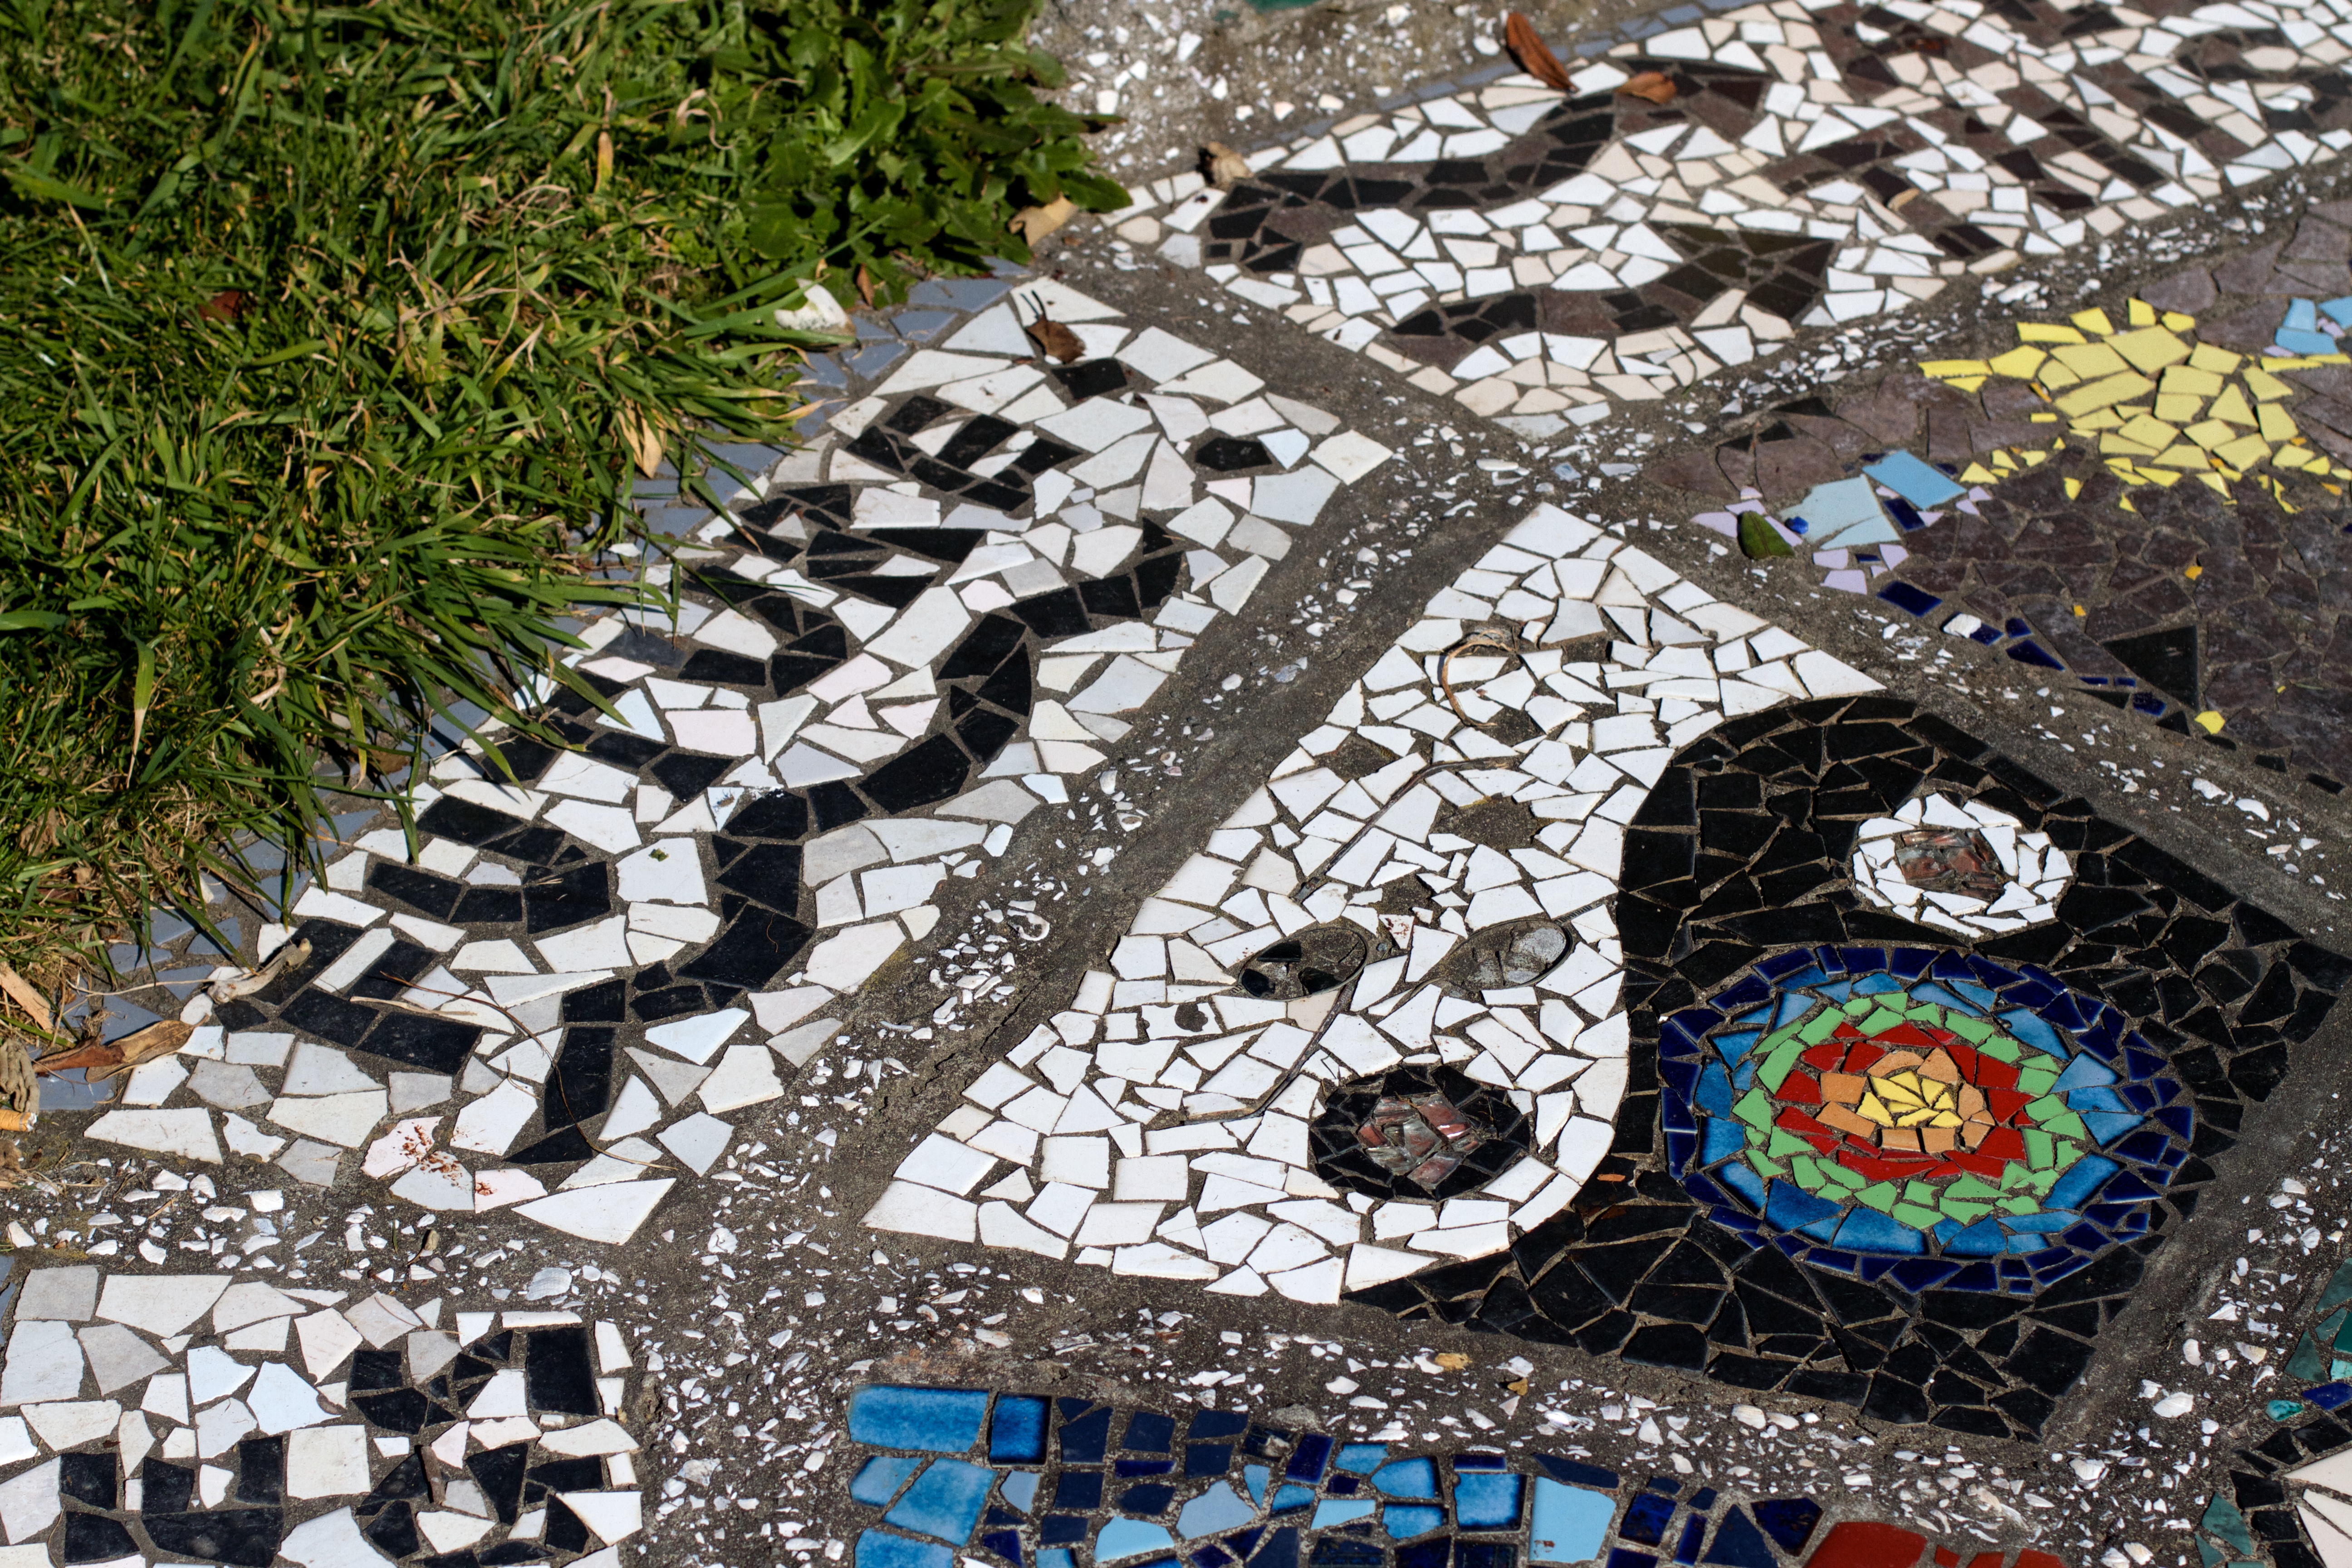
art, mosaic, aerial photography, road surface